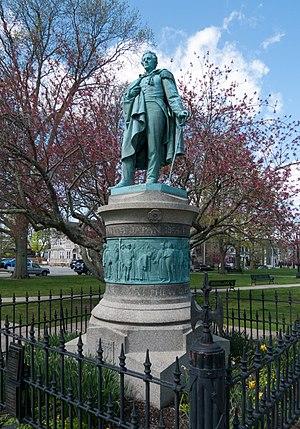
Matthew Calbraith Perry est un officier de marine américain, aujourd'hui principalement connu pour avoir dirigé en 1853-1854 une expédition militaire au Japon afin de forcer ce pays à ouvrir des relations diplomatiques et commercer avec l'Occident.